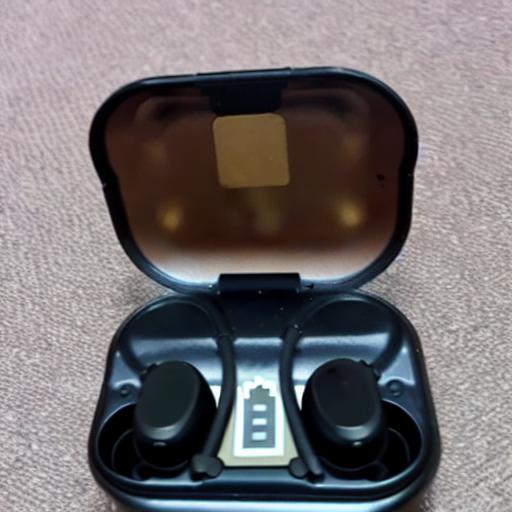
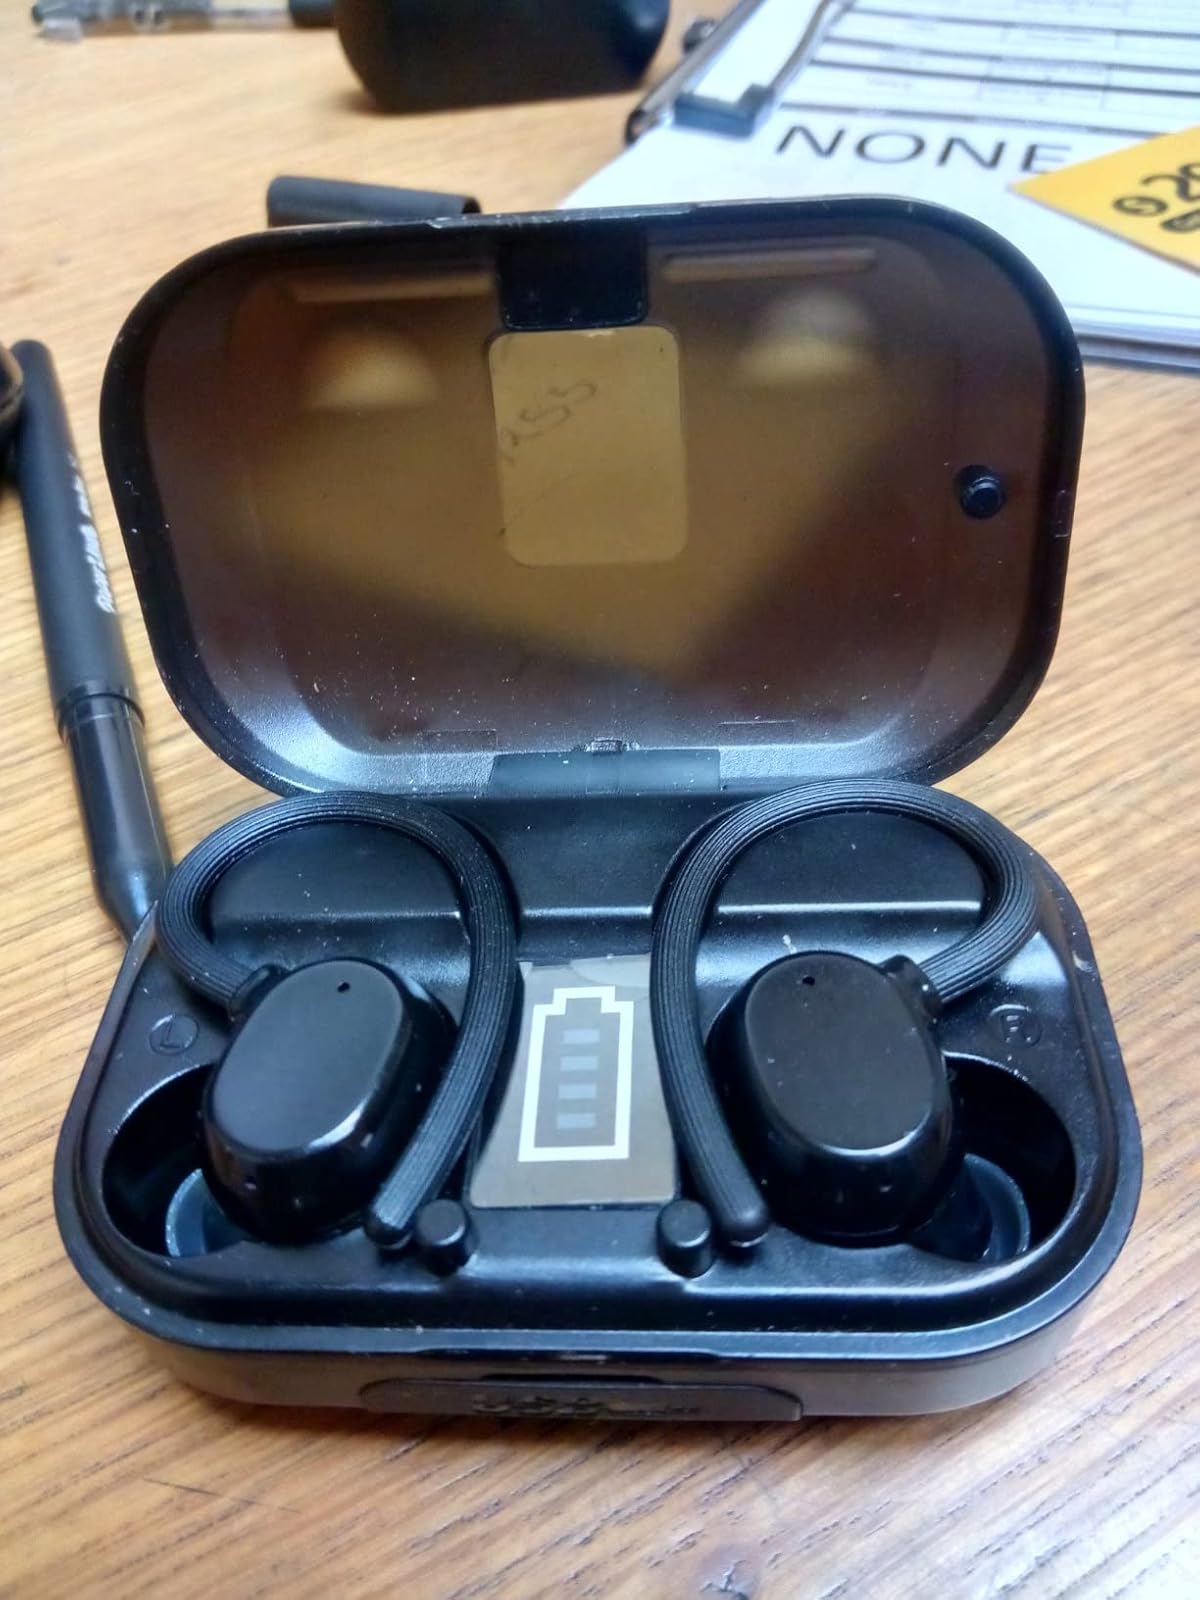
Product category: earbuds
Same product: no